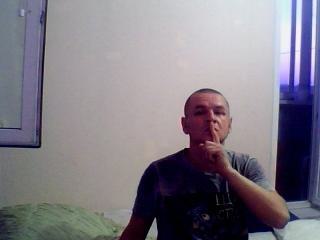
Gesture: mute